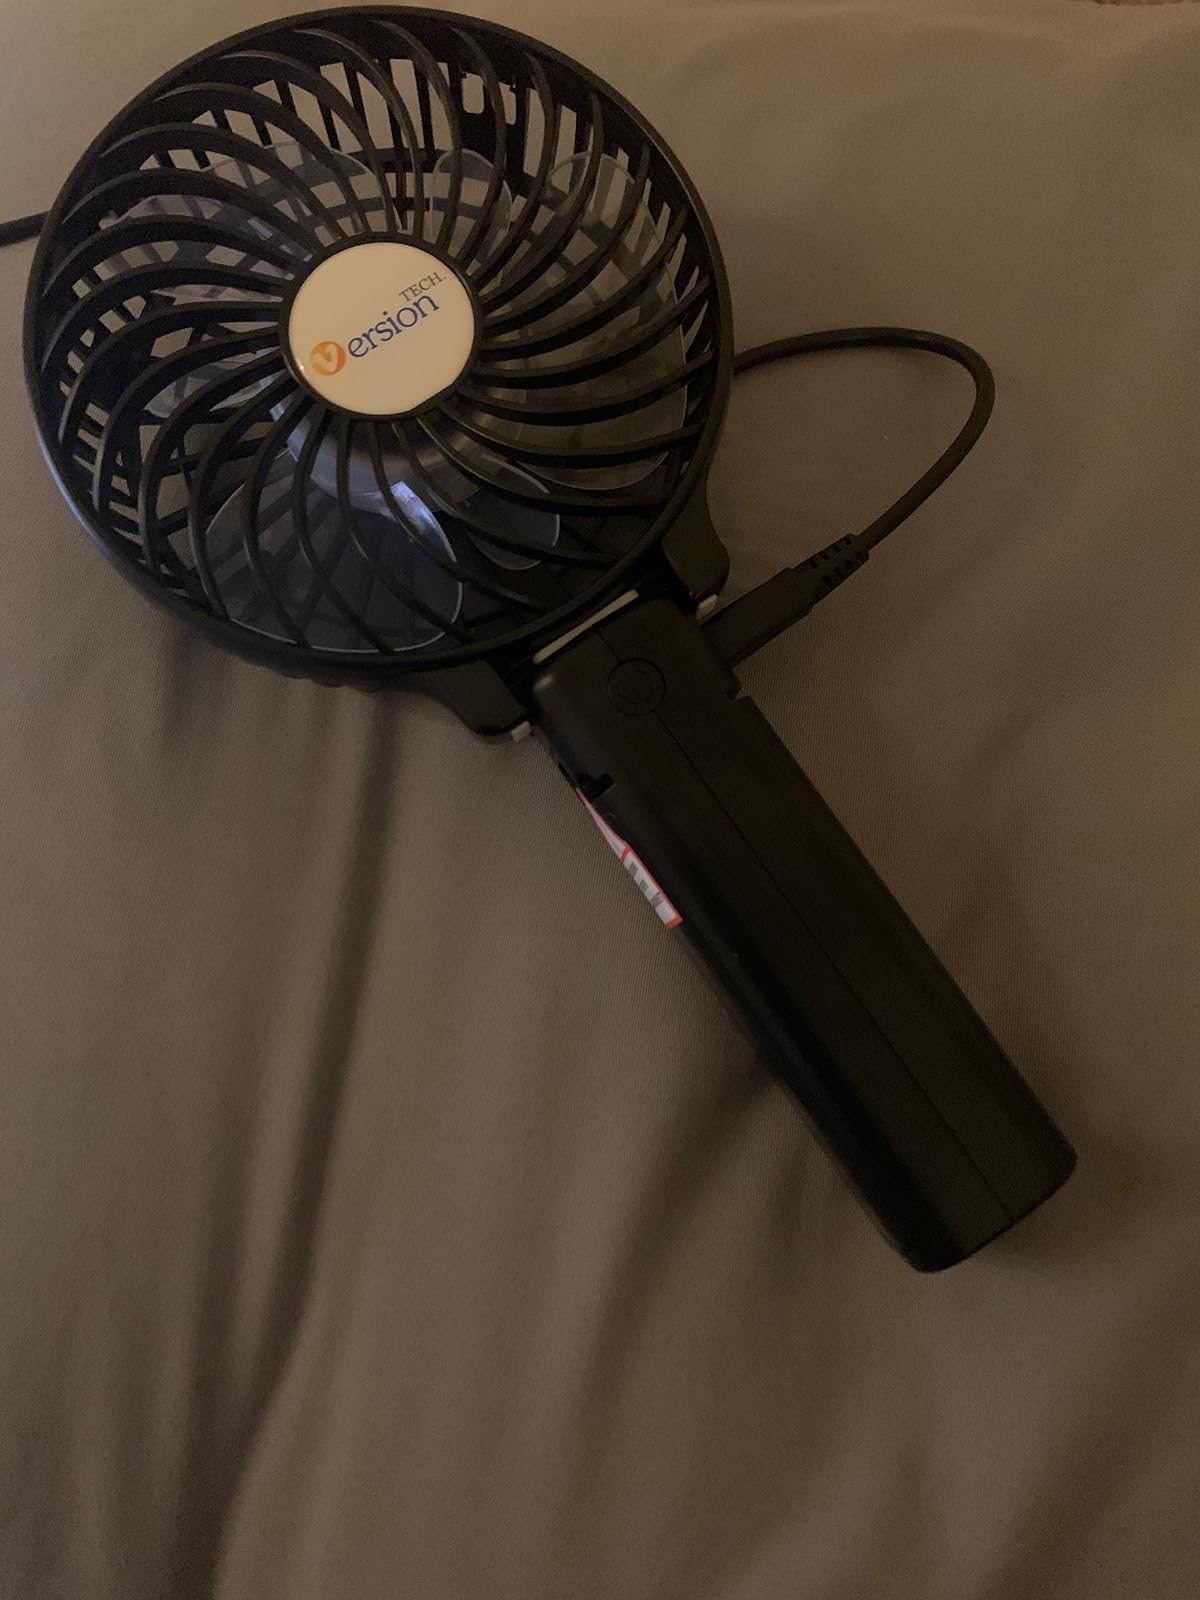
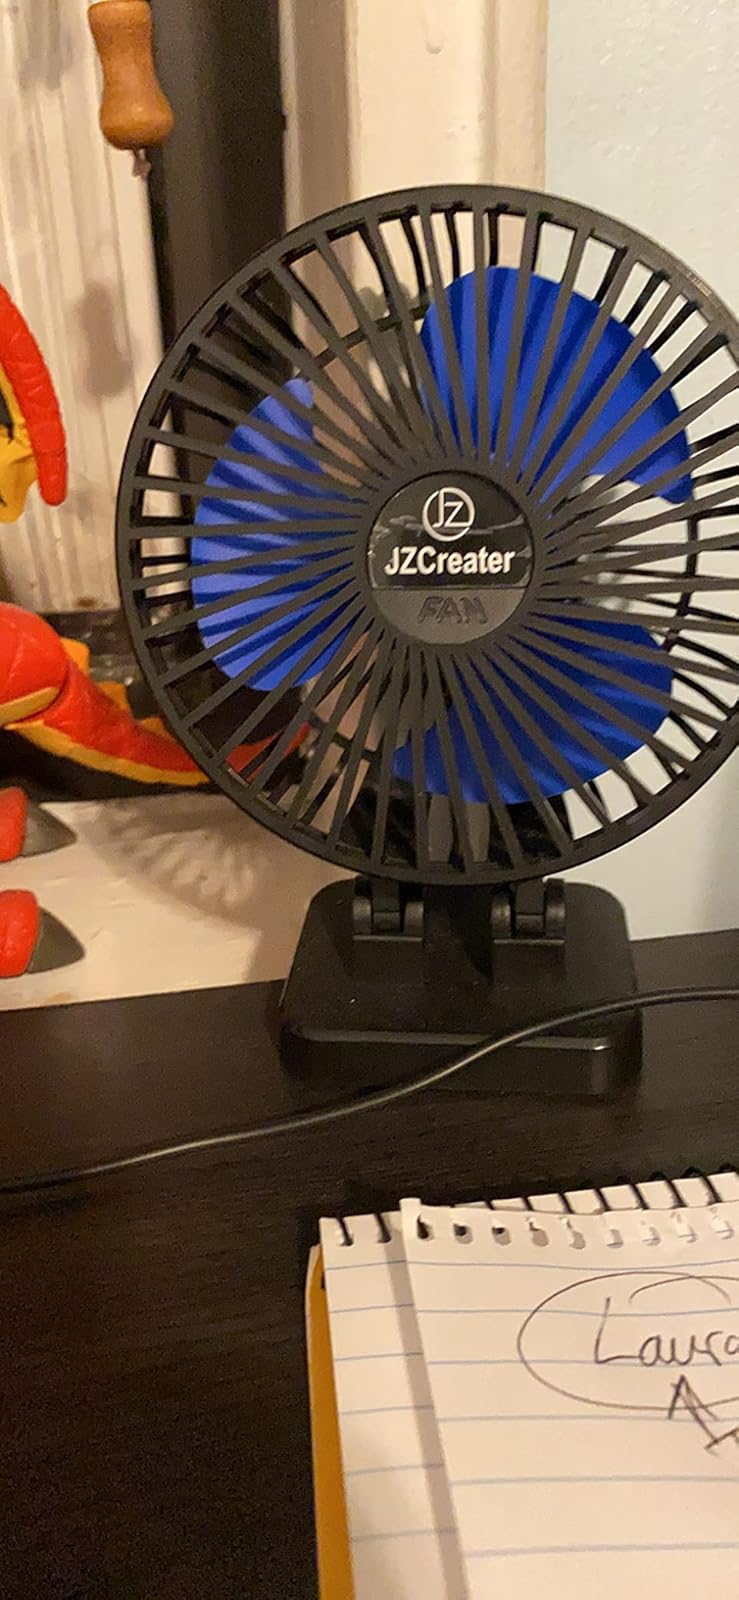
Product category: fan
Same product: no